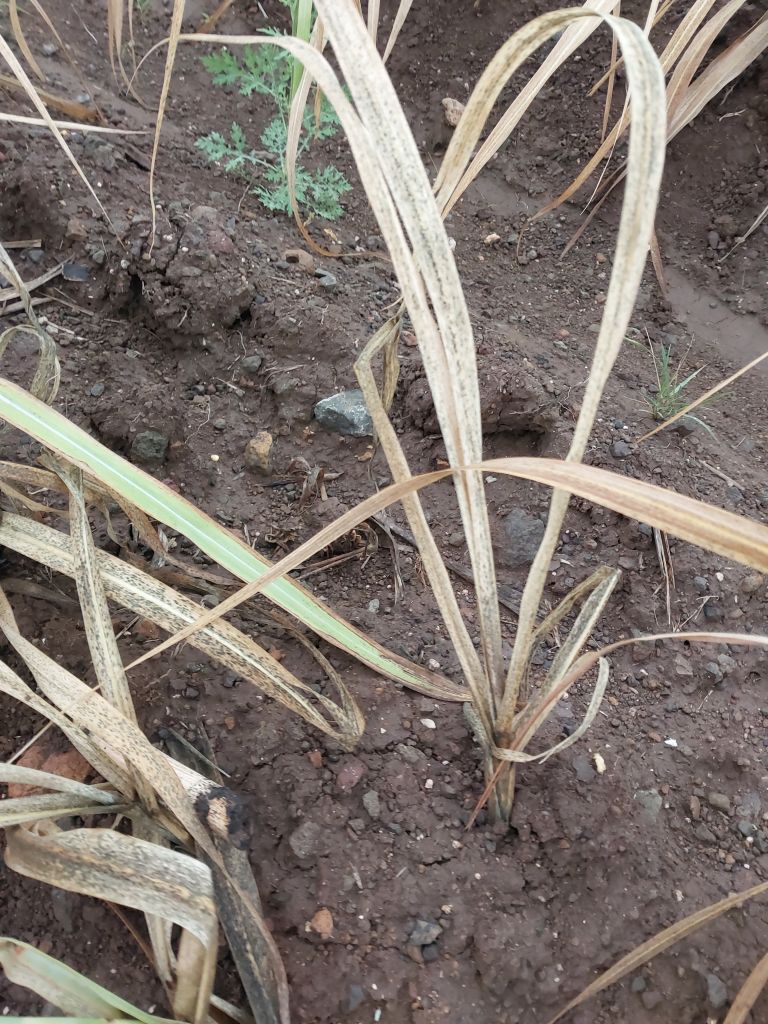
Label: Sett Rot